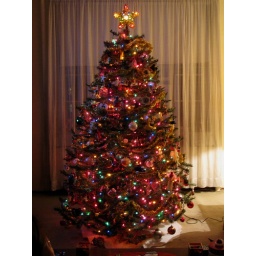
Christmas tree in my house